Kia Pop

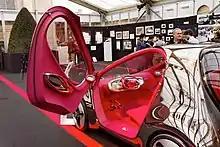
View with the door open, showing the interior

The Kia POP concept was developed by the South Korean brand's European Design Centre, located in Frankfurt, Germany and represents a vision of the future urban electric transport.